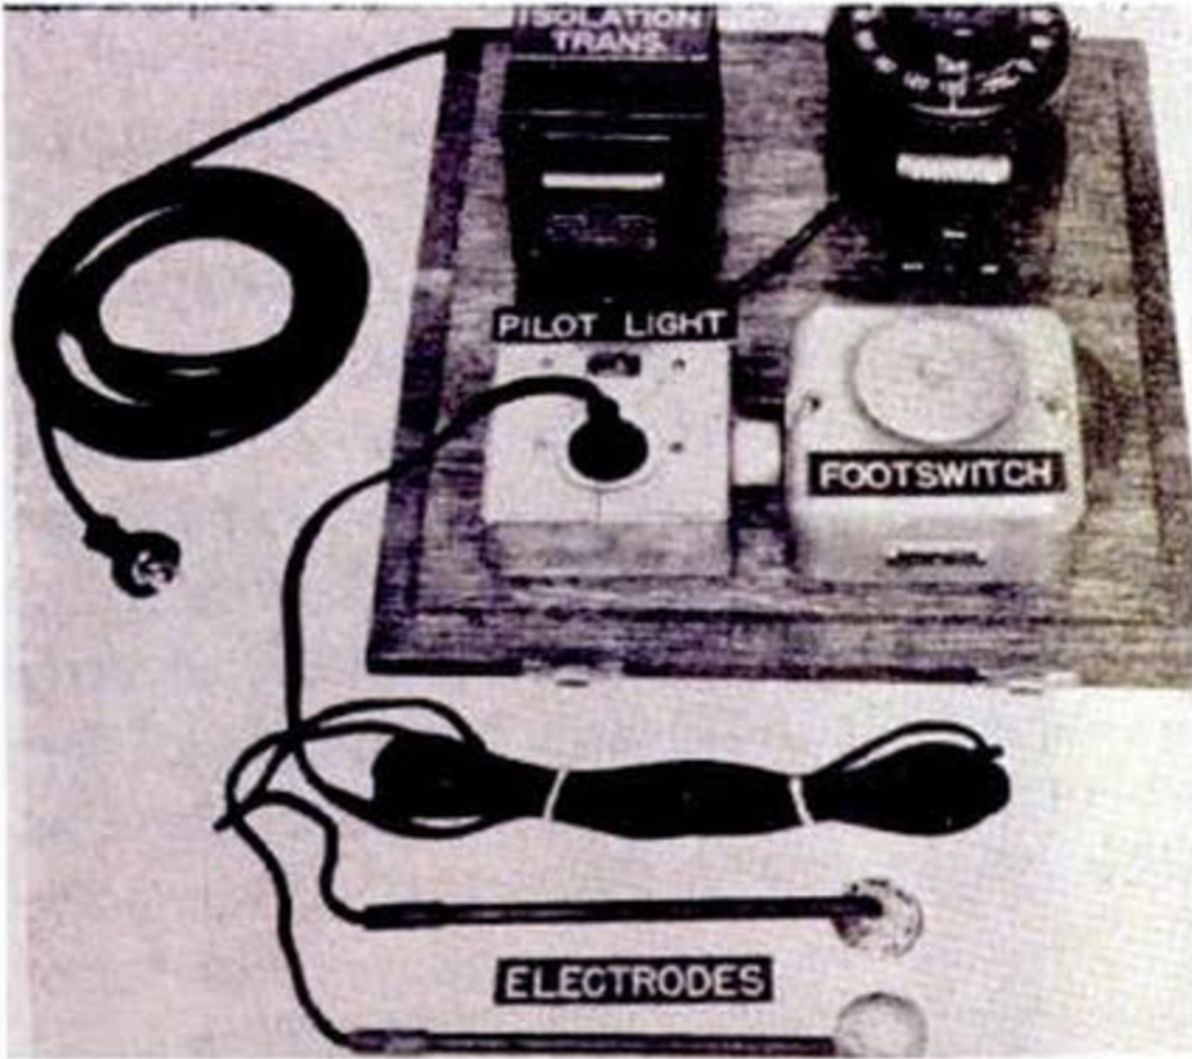
Developed at Johns Hopkins University.
Specialty: medical-devices